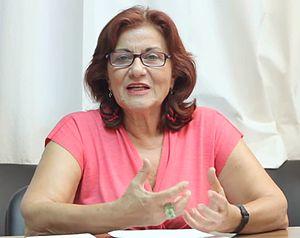
La XVIᵉ législature du Parlement hellénique est la législature du Parlement hellénique du 5 février au 28 août 2015. Elle est composée des 300 députés élus lors des élections législatives grecques de janvier 2015. Il s'agit de la seizième législature de la Troisième République hellénique.
Theanó Fotíou est une femme politique grecque, membre du parti SYRIZA.